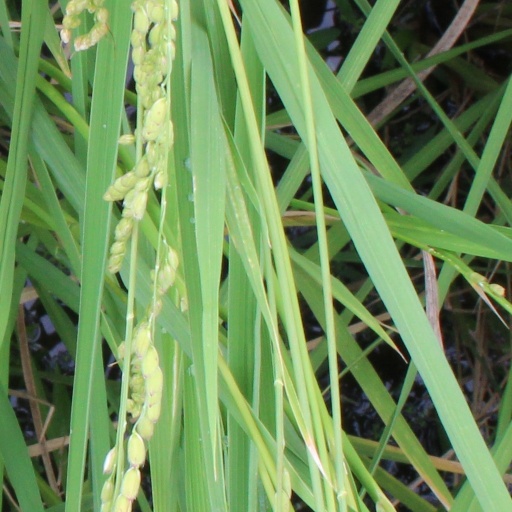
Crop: rice